Major League Soccer

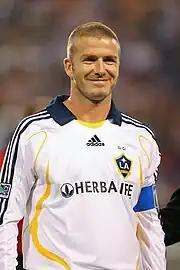
David Beckham was the league's first Designated Player in 2007.

On January 29, 2018, MLS awarded Miami an expansion team, led by David Beckham. Inter Miami CF started MLS play on March 1, 2020, and plan on opening the proposed 25,000-seat stadium sometime in the near future. An expansion team was awarded to Cincinnati, Ohio on May 29, 2018, to the ownership group of USL's FC Cincinnati. The team, which assumed the existing FC Cincinnati name, started MLS play in 2019 and moved to the new 26,000-seat TQL Stadium in 2021.